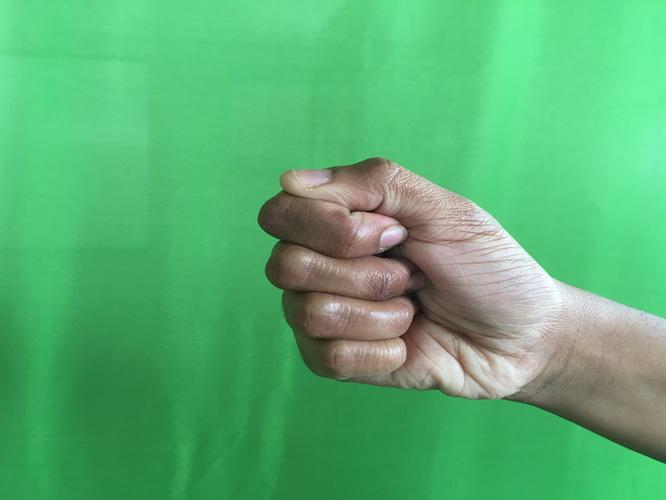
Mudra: Mushti
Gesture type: single_hand